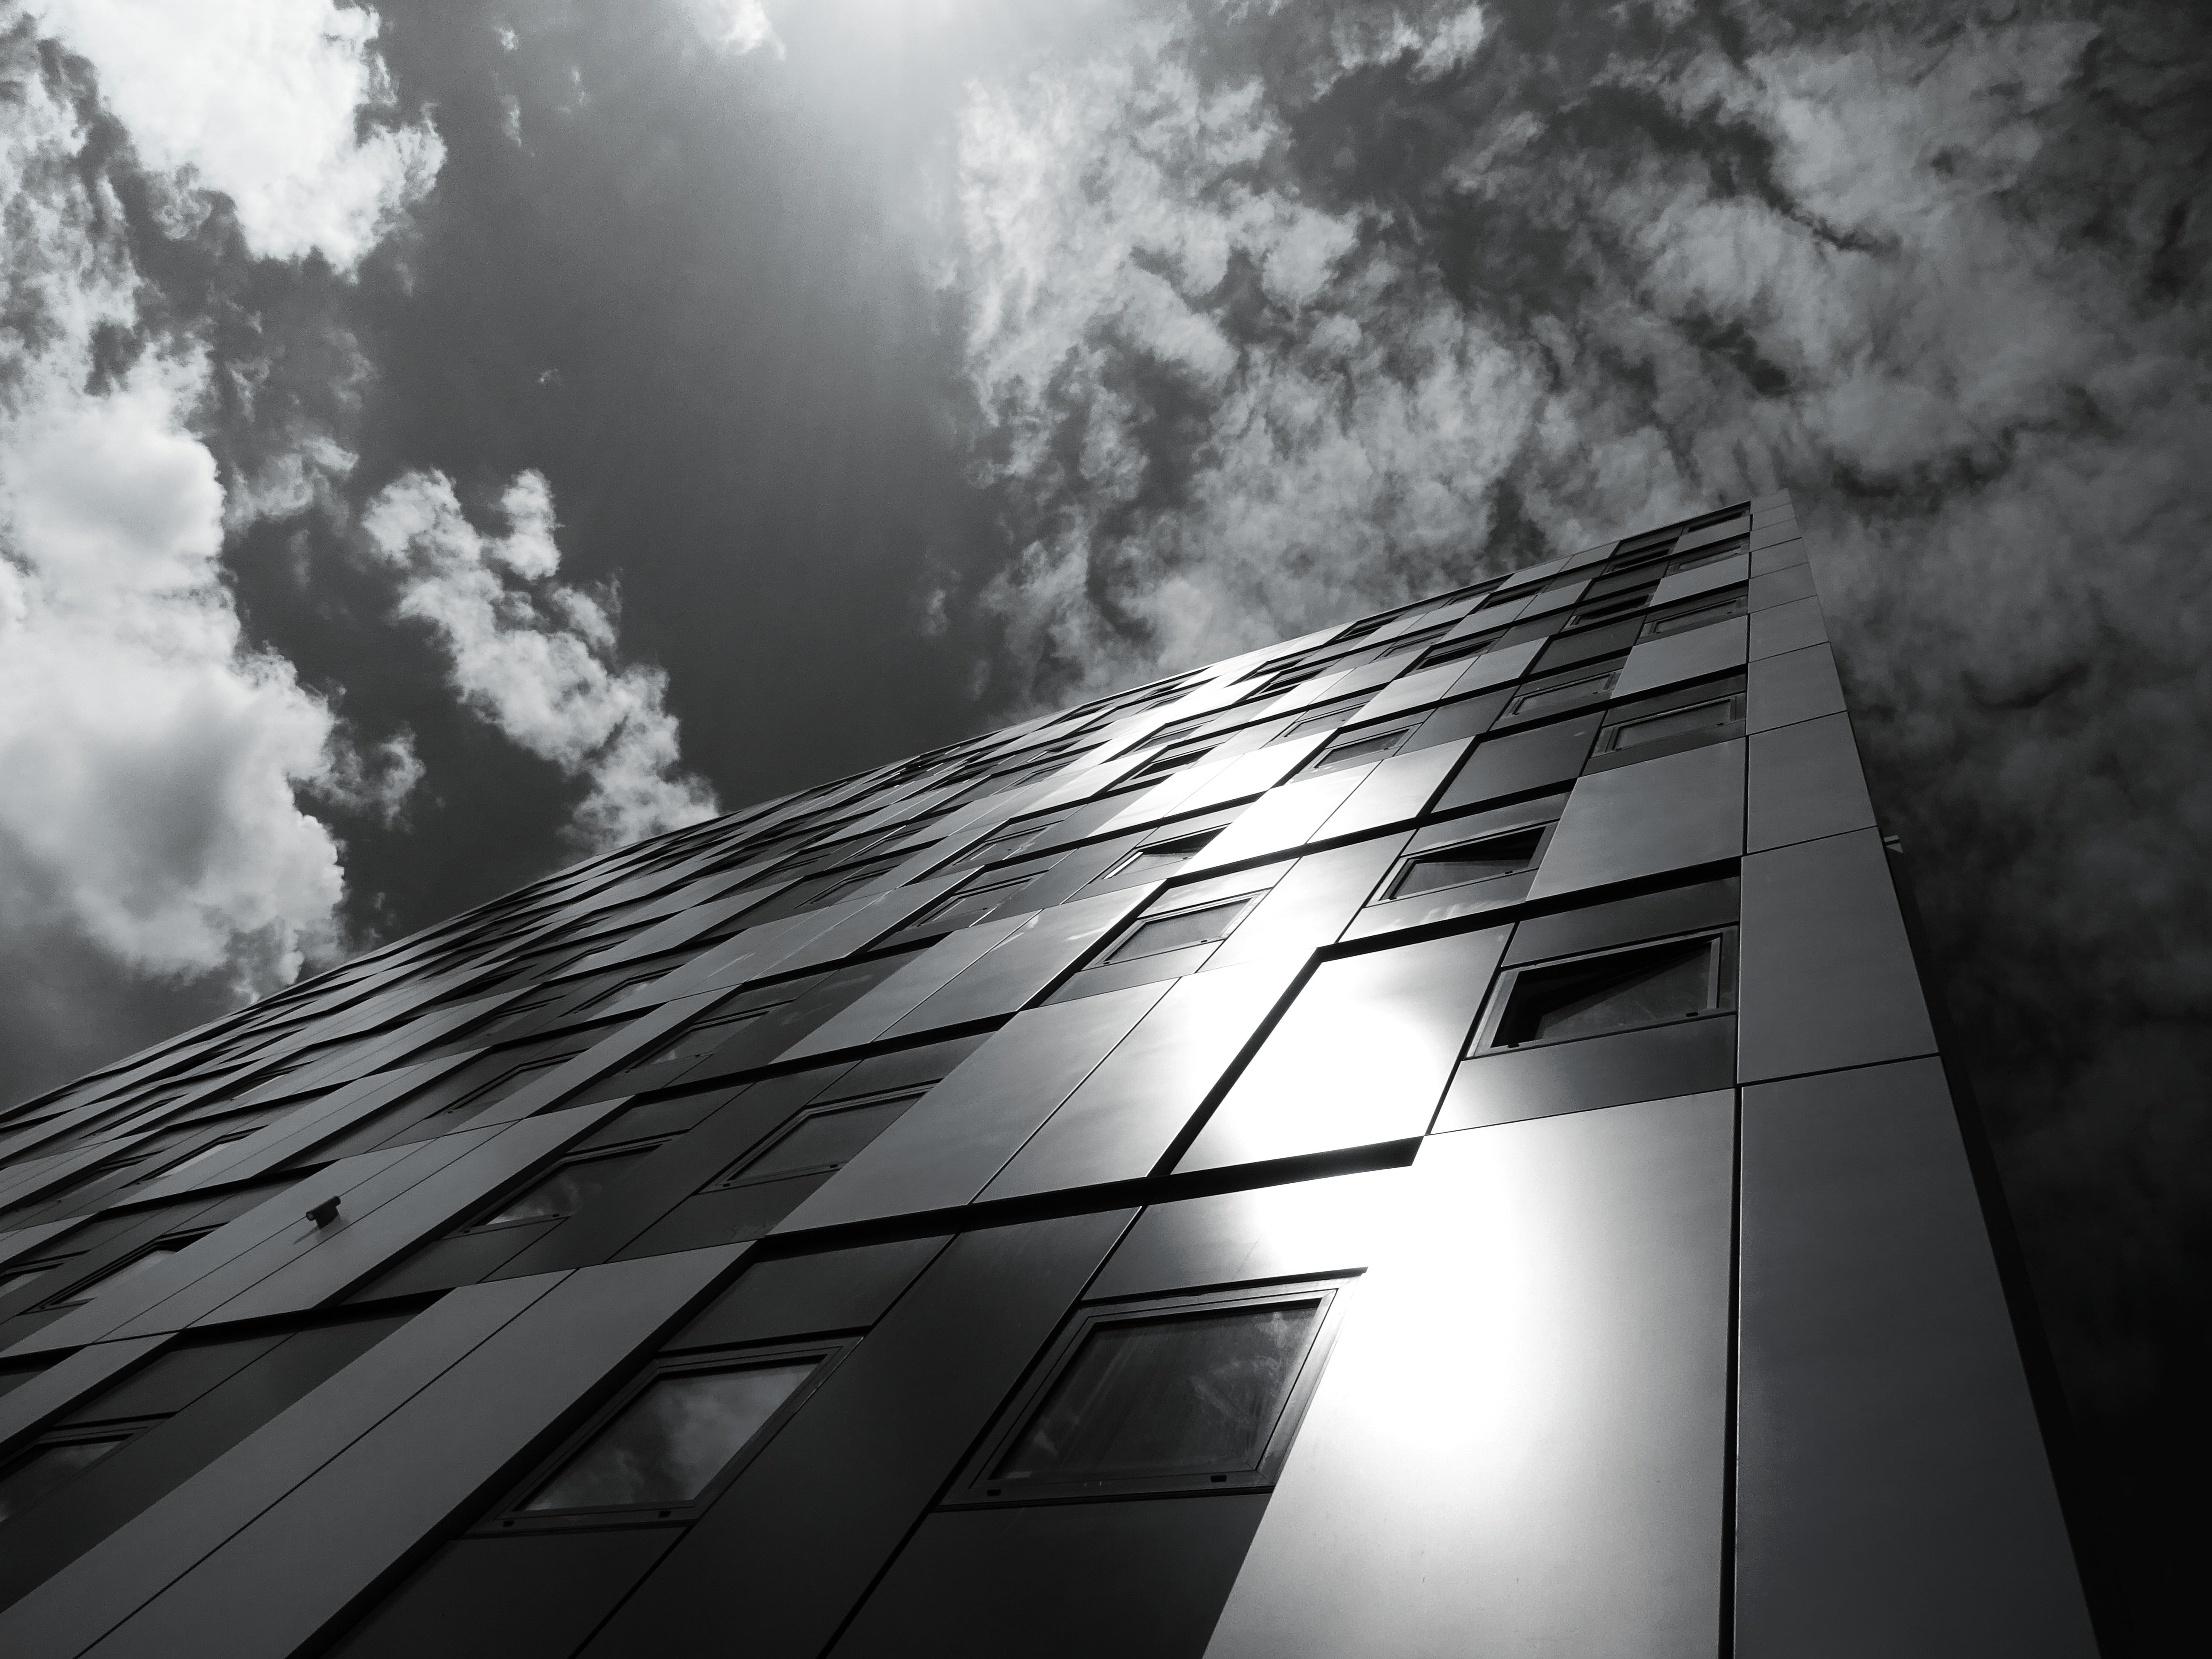
sky, white, black, black and white, cloud, monochrome, architecture, daytime, monochrome photography, light, line, water, photography, tree, sunlight, reflection, stock photography, meteorological phenomenon, shadow, parallel, style, symmetry, city